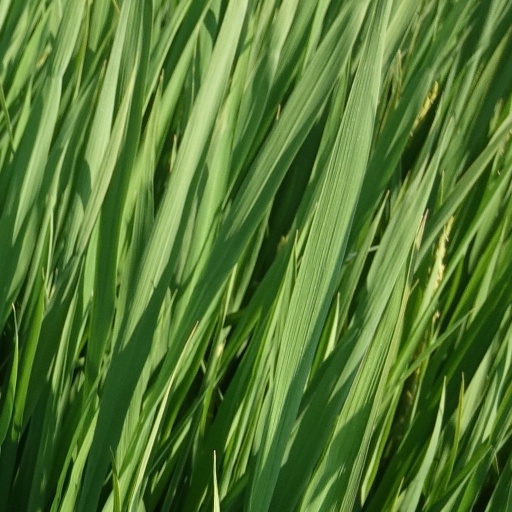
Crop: rice